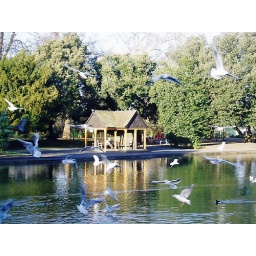
battersea park in autumn birds n boat house